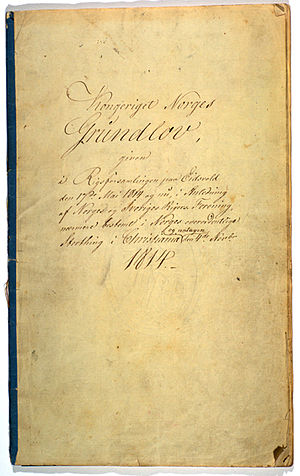
Norges grundlov
Forsiden af Norges grundlov fra 1814.
Norges grundlov, i sin oprindelige udgave også kaldet Eidsvoll-forfatningen, stammer fra den norske selvstændighed i 1814. Den har navn efter Eidsvoll nord for Oslo, som var hjemsted for det gamle lagting, Eidsivatinget, der eksisterede indtil 1749.